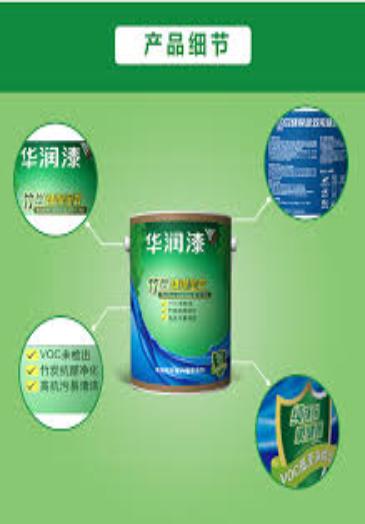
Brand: huarun
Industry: Others